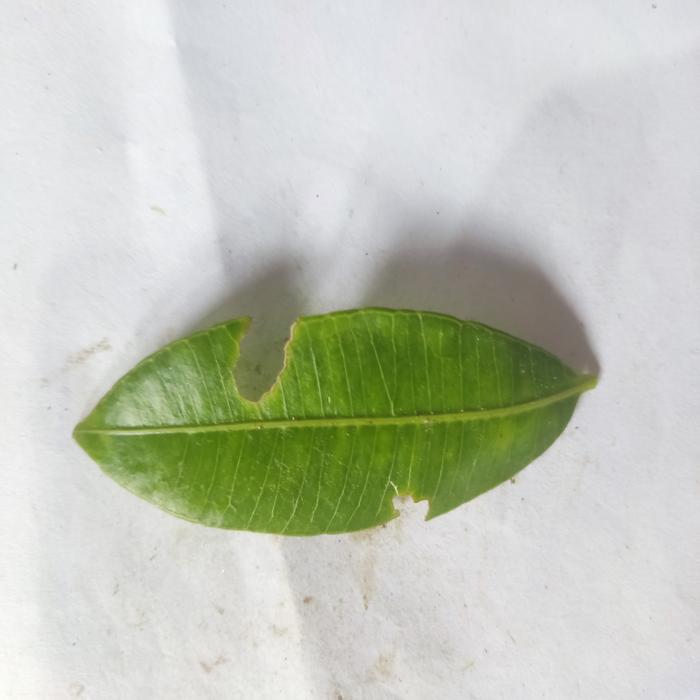
Crop: Hog Plum
Leaf condition: Anthracnose